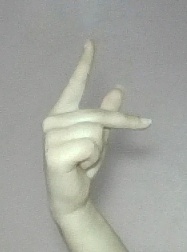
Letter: dha